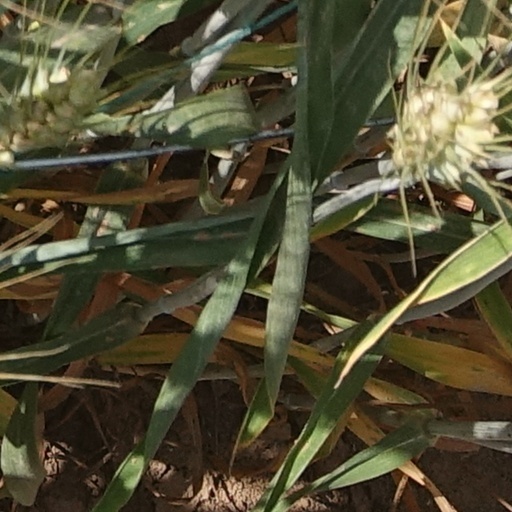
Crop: wheat